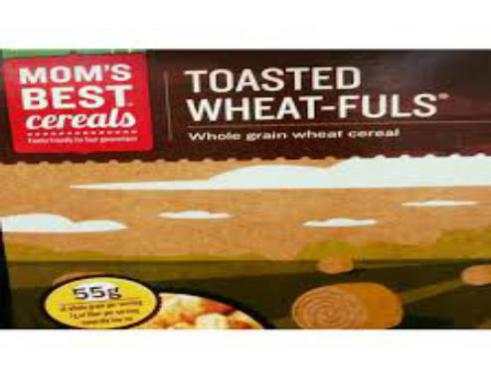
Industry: Food